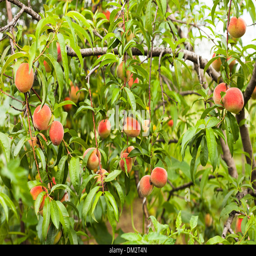
ripe peaches fruits on a branch in orchard